Phase5

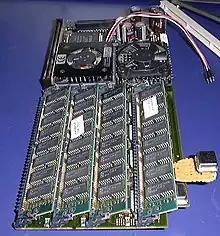
CyberStorm PPC604e board

Phase5 Digital Products is a defunct German computer hardware manufacturer that developed third-party hardware primarily for the Amiga platform. Their most popular products included CPU upgrade boards, SCSI controllers and graphics cards.